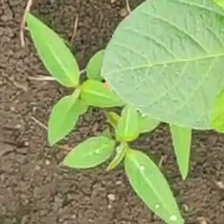
Weed species: Moti_dudhi(Euphorbia_geneculata_L)